History of theatre

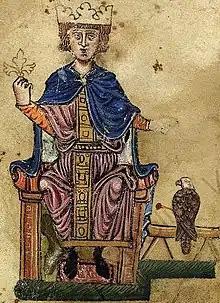
Frederick II, Holy Roman Emperor

By the Early Middle Ages, churches in Europe began staging dramatized versions of particular biblical events on specific days of the year. These dramatizations were included in order to vivify annual celebrations. Symbolic objects and actions – vestments, altars, censers, and pantomime performed by priests – recalled the events which Christian ritual celebrates. These were extensive sets of visual signs that could be used to communicate with a largely illiterate audience. These performances developed into liturgical dramas, the earliest of which is the "Whom do you Seek (Quem-Quaeritis)" Easter trope, dating from ca. 925. Liturgical drama was sung responsively by two groups and did not involve actors impersonating characters. However, sometime between 965 and 975, Æthelwold of Winchester composed the "Regularis Concordia (Monastic Agreement)" which contains a playlet complete with directions for performance.